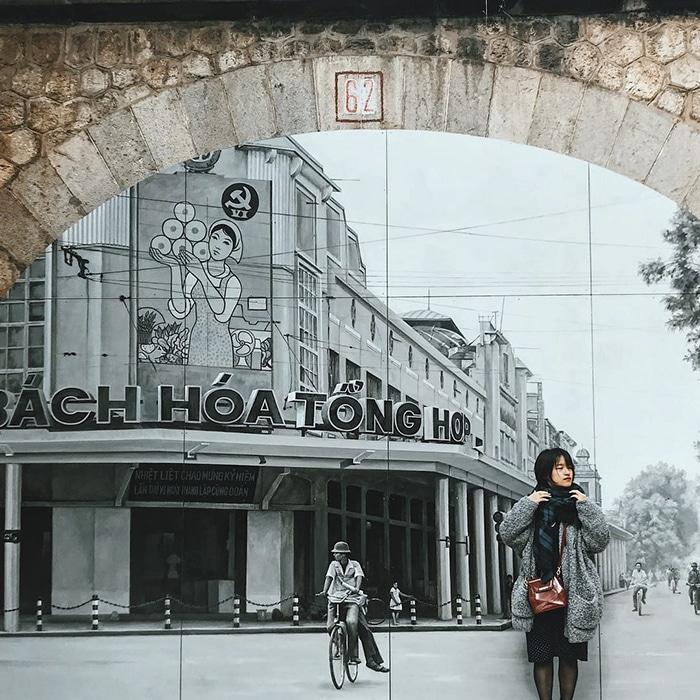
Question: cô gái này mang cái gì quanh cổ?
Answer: cô ấy quấn khăn quanh cổ